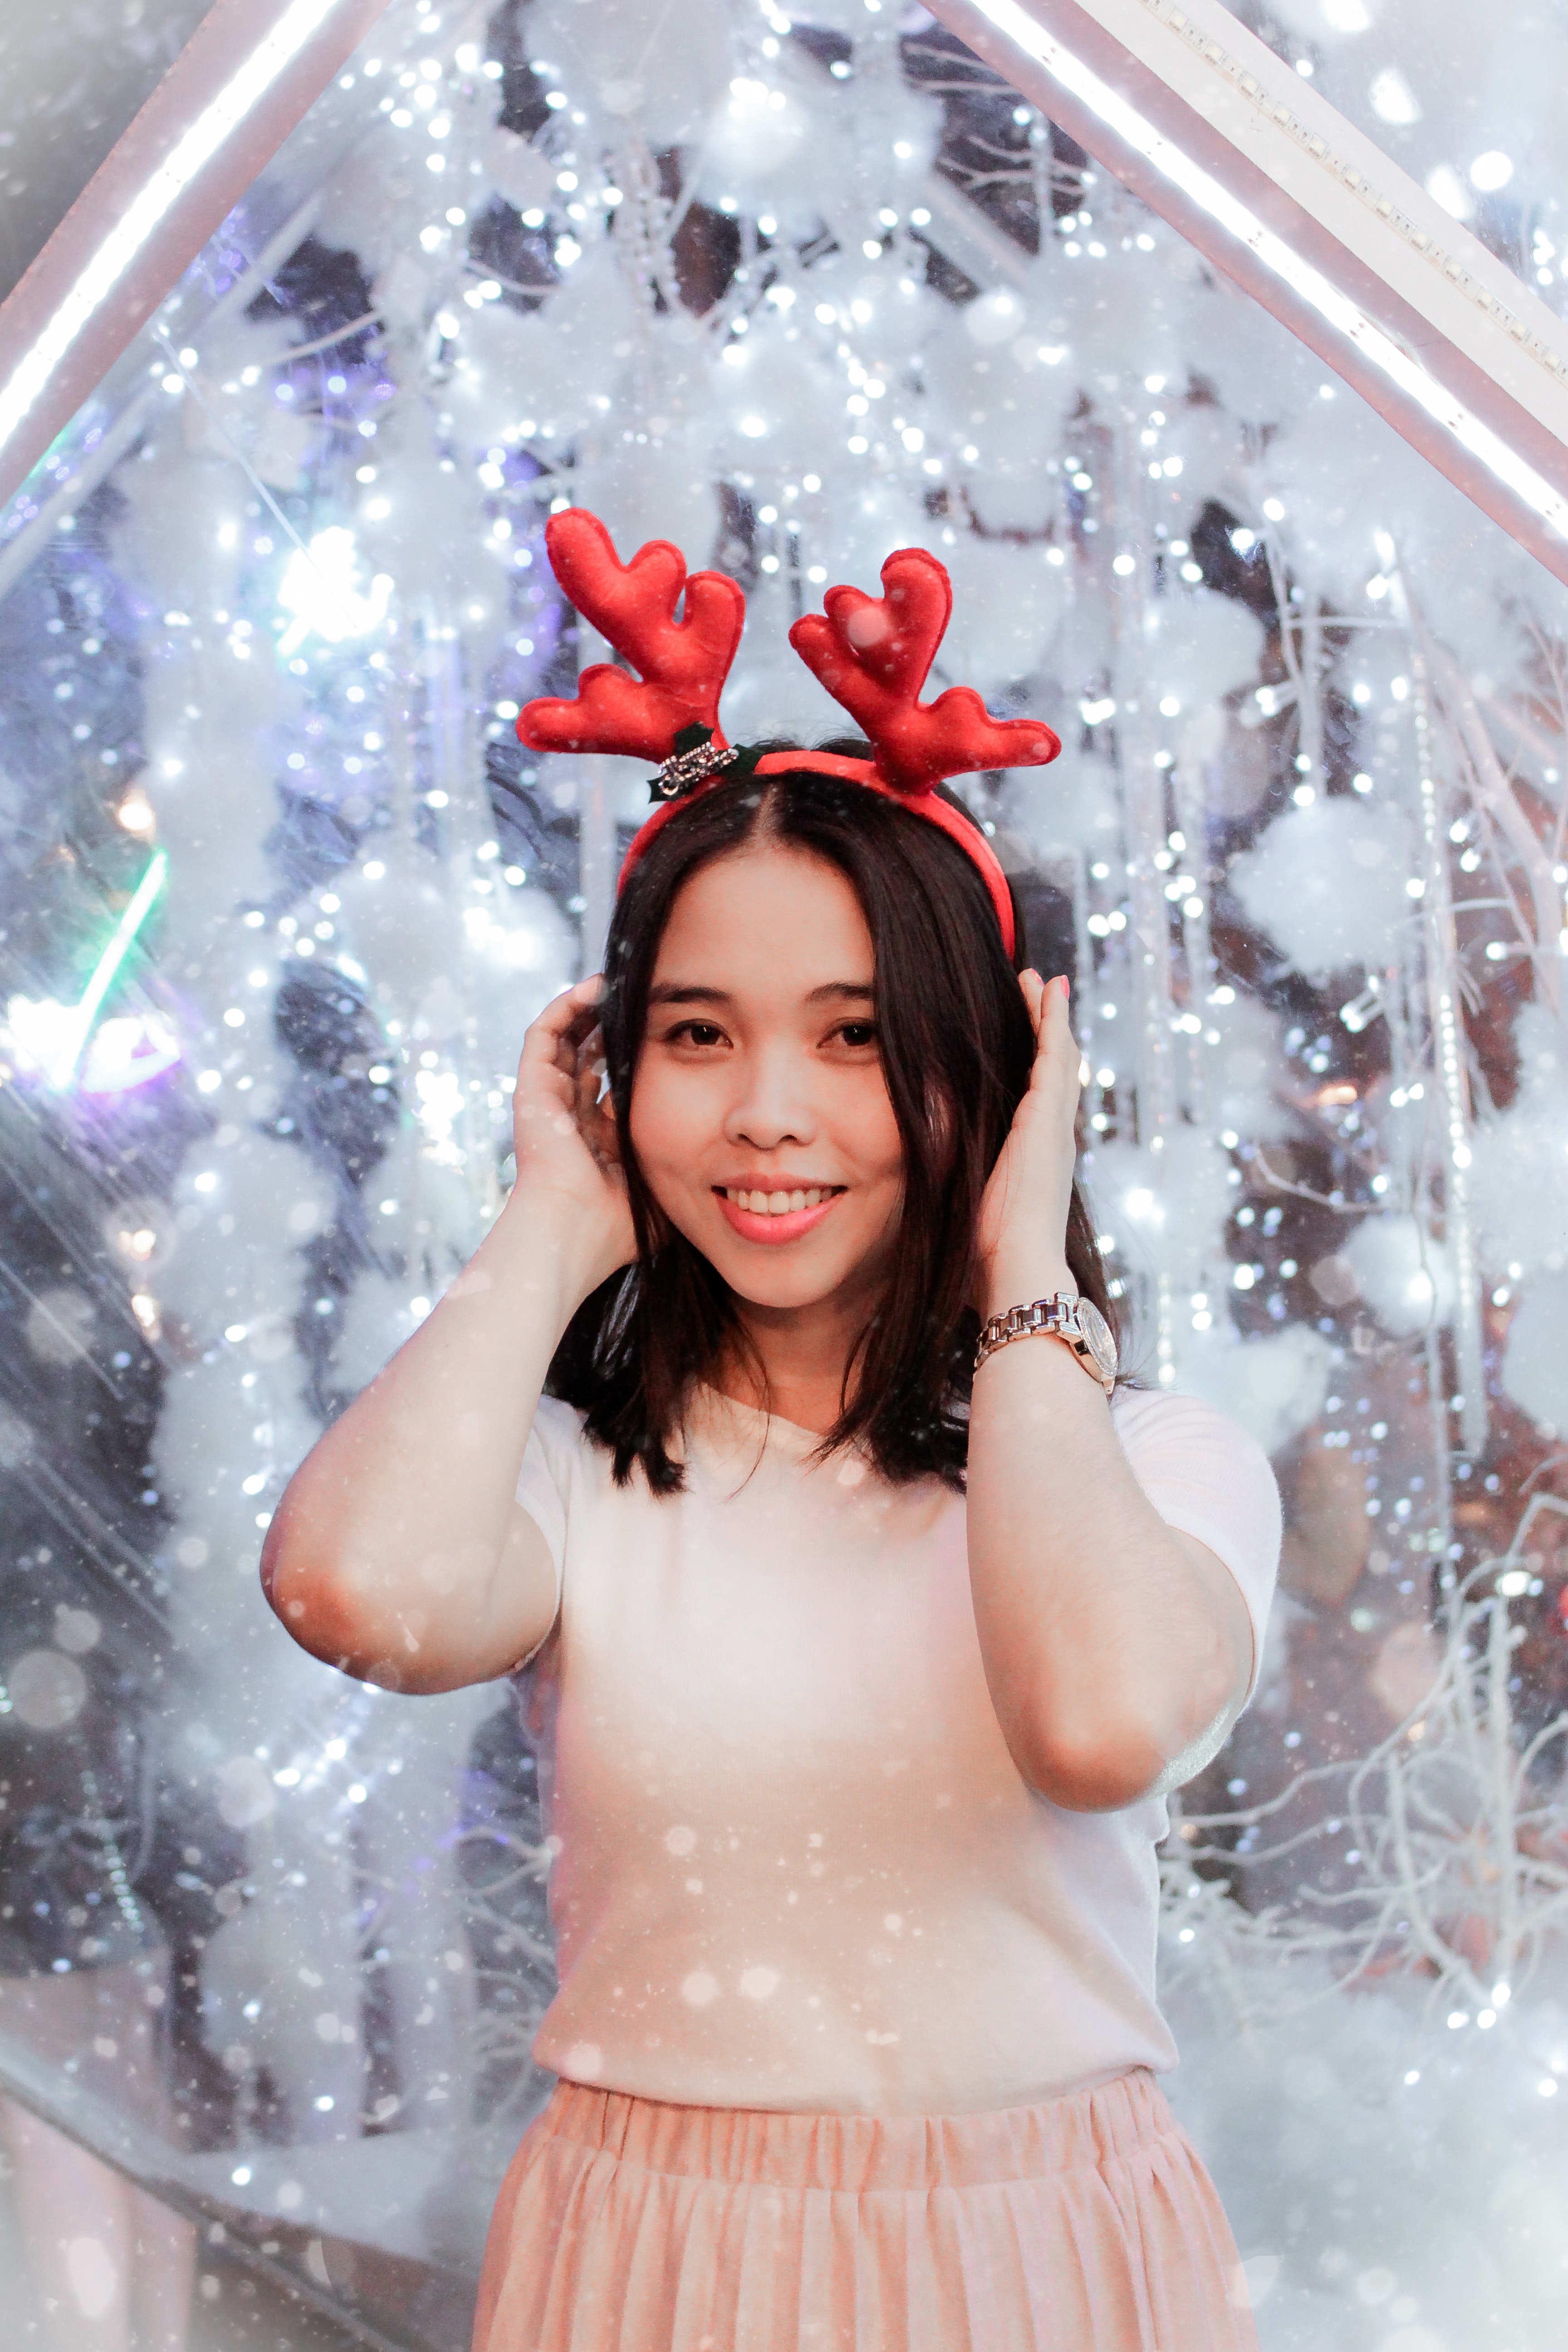
red, white, beauty, pink, headpiece, photography, smile, happy, snow, long hair, fashion accessory, ear